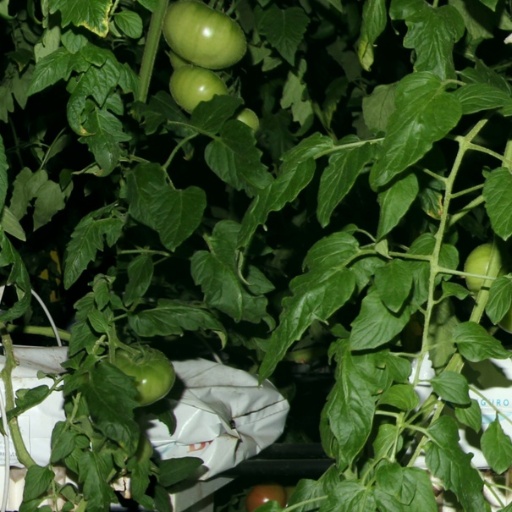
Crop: tomato